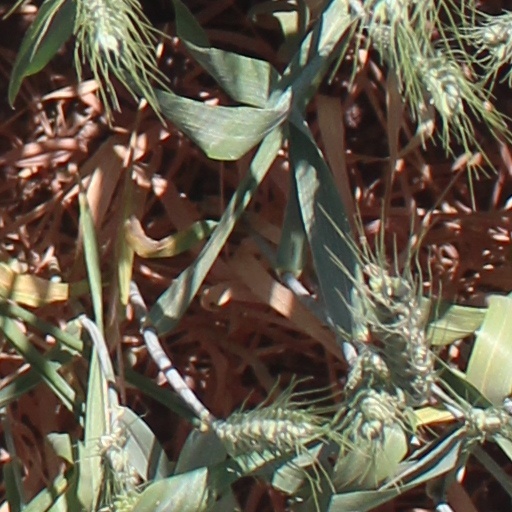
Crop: wheat